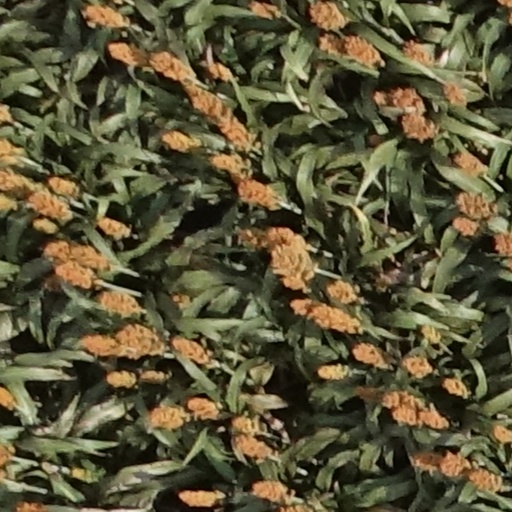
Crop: sorghum